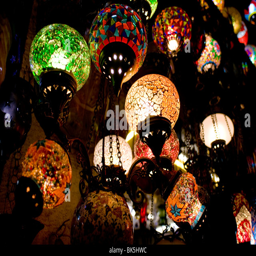
low angle view of lamps for sale in a store